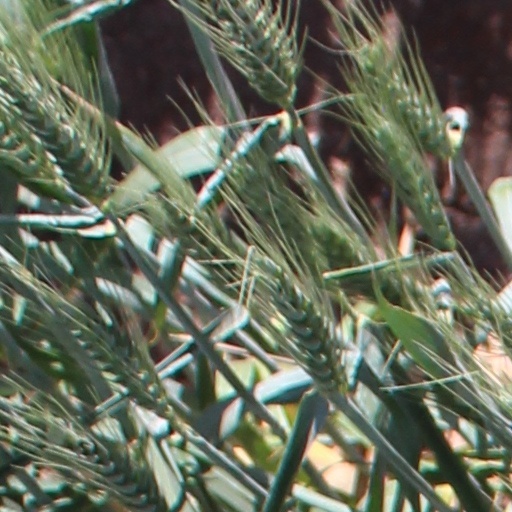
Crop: wheat